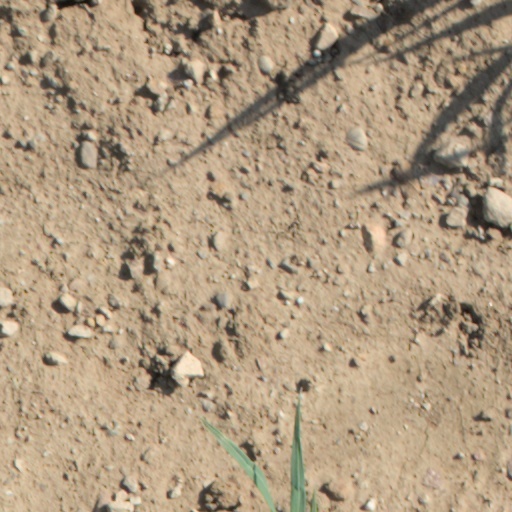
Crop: wheat